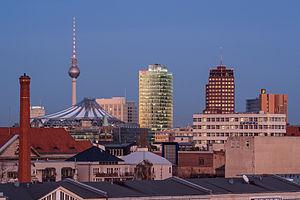
Liste des agglomérations d'Europe les plus peuplées selon l'ONU en 2018. La partie asiatique de la Russie, les trois républiques caucasiennes et la Turquie n'ont pas été prises en compte dans ce classement. Certaines sources officielles utilisées modifient les données publiées par l'ONU, lorsqu'elles sont postérieures à ces dernières.